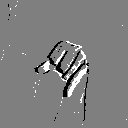
ASL letter: j